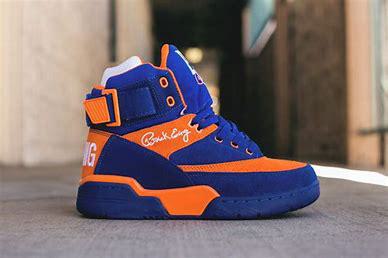
Brand: Ewing
Model: 33 Hi